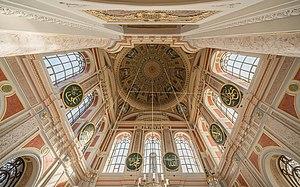
La mosquée d'Ortaköy, officiellement Grande mosquée Mecidiye, est une mosquée d'Istanbul en Turquie, située sur la pointe du Defterdar dans le quartier d'Ortaköy, signifiant littéralement le « village au milieu », en référence à l'avancée légère que constitue le quartier dans les eaux du Bosphore. Située au bord de la rive européenne du détroit qui sépare Asie et Europe, elle est construite en style néobaroque entre 1854 et 1855 par les architectes arméniens Garabet Amira Balyan et son fils Nikoğos Balyan pour le sultan Abdülmecit Iᵉʳ. De 1970 à 1973, le pont du Bosphore est édifié à proximité et forme aujourd'hui un arrière-plan insolite.